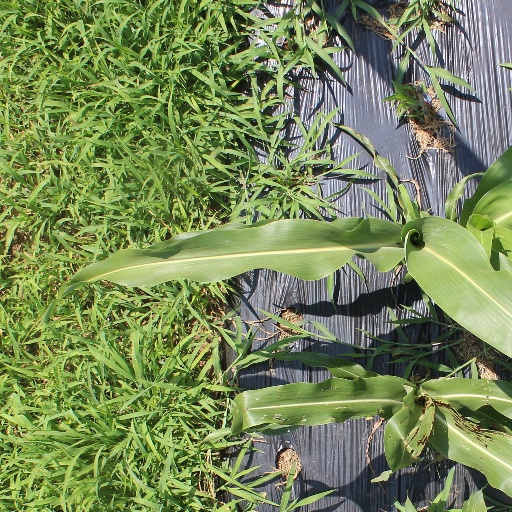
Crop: sorghum